Craig Taborn

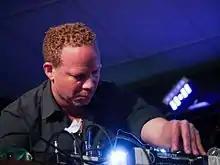
Taborn at the Monterey Jazz Festival, 2013

Taborn's range of playing styles was summarized by Mike Hobart in "The Financial Times": Taborn "draws obliquely on the jazz tradition [...] he is as at home in free improvisation as he is in composition". In an interview for "Down Beat" in 2011, Taborn described his improvising style, particularly for solo piano. When playing, he often adopts a modular approach, using small units of melody and rhythm and then developing them. This can begin from as little as three notes, with structure being built around referring back to elements of the units. He starts simply, using basic elements such as major and minor thirds, varies them in turn, and then continues to expand to create larger structures. He uses a combination of his attack and the piano's sustain pedal to draw attention to the upper partials of a note; this allows a heightened contrast between notes to be perceived.